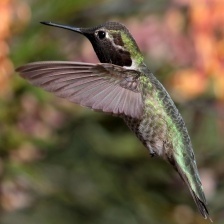
Species: ANNAS HUMMINGBIRD
Scientific name: CALYPTE ANNA
ImageNet parent category: hummingbird